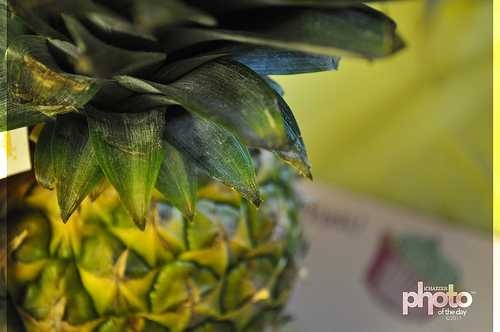
Label: Pineapple